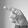
ASL letter: P